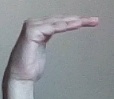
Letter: haa